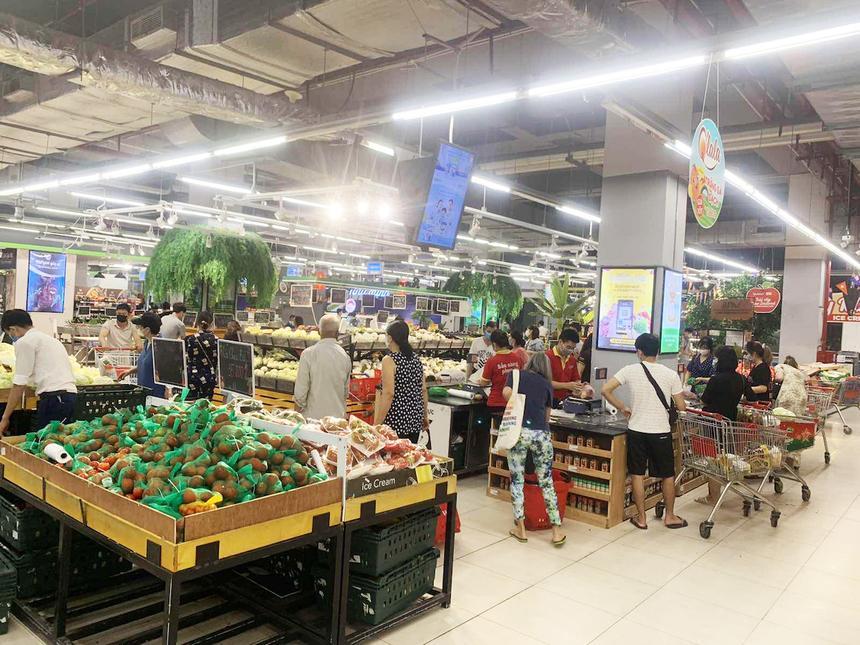
đây là khung cảnh xuất hiện trong một siêu thị